Paolo Barnard

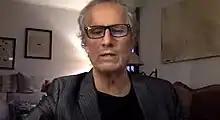
Paolo Barnard

Born in Bologna, Italy, he began his media career at RAI, for the Italian public television program "Samarcanda", after his bachelor's degree in Psychology. He later worked for the popular program "Report" for Rai 3, then moved to Rai Educational. He was correspondent for some main Italian newspapers such as la "La Stampa", "il manifesto", "Corriere della Sera", "Il Mattino", and "La Repubblica". As an author he has written books on terrorism in the Middle East conflicts and the health system in Italy.